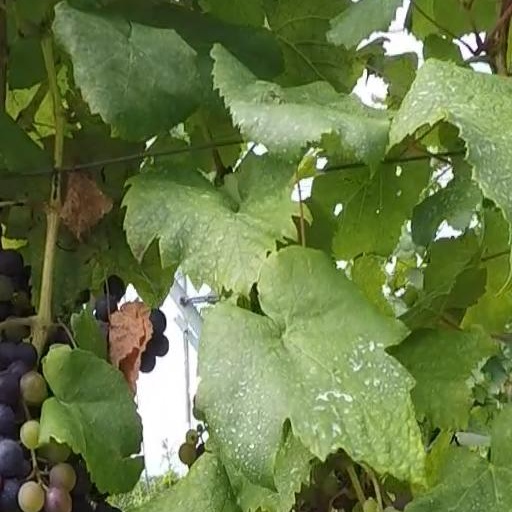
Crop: grape